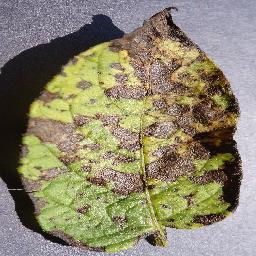
Etiqueta: Tizon_Temprano